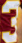
Number: 3